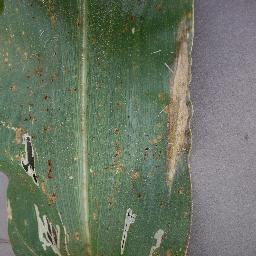
Label: Corn_(Maize)___Northern_Leaf_Blight